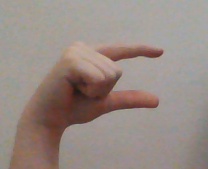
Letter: dal